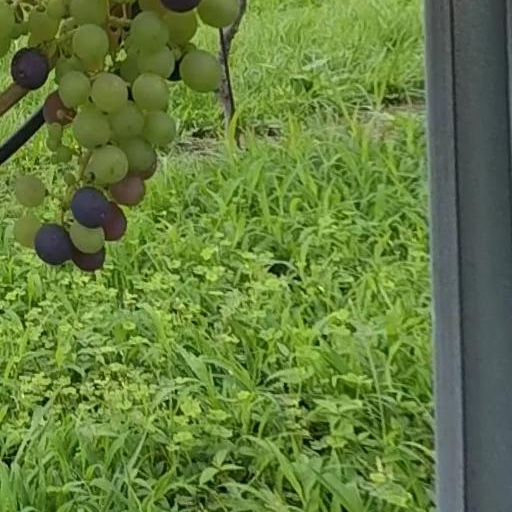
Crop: grape